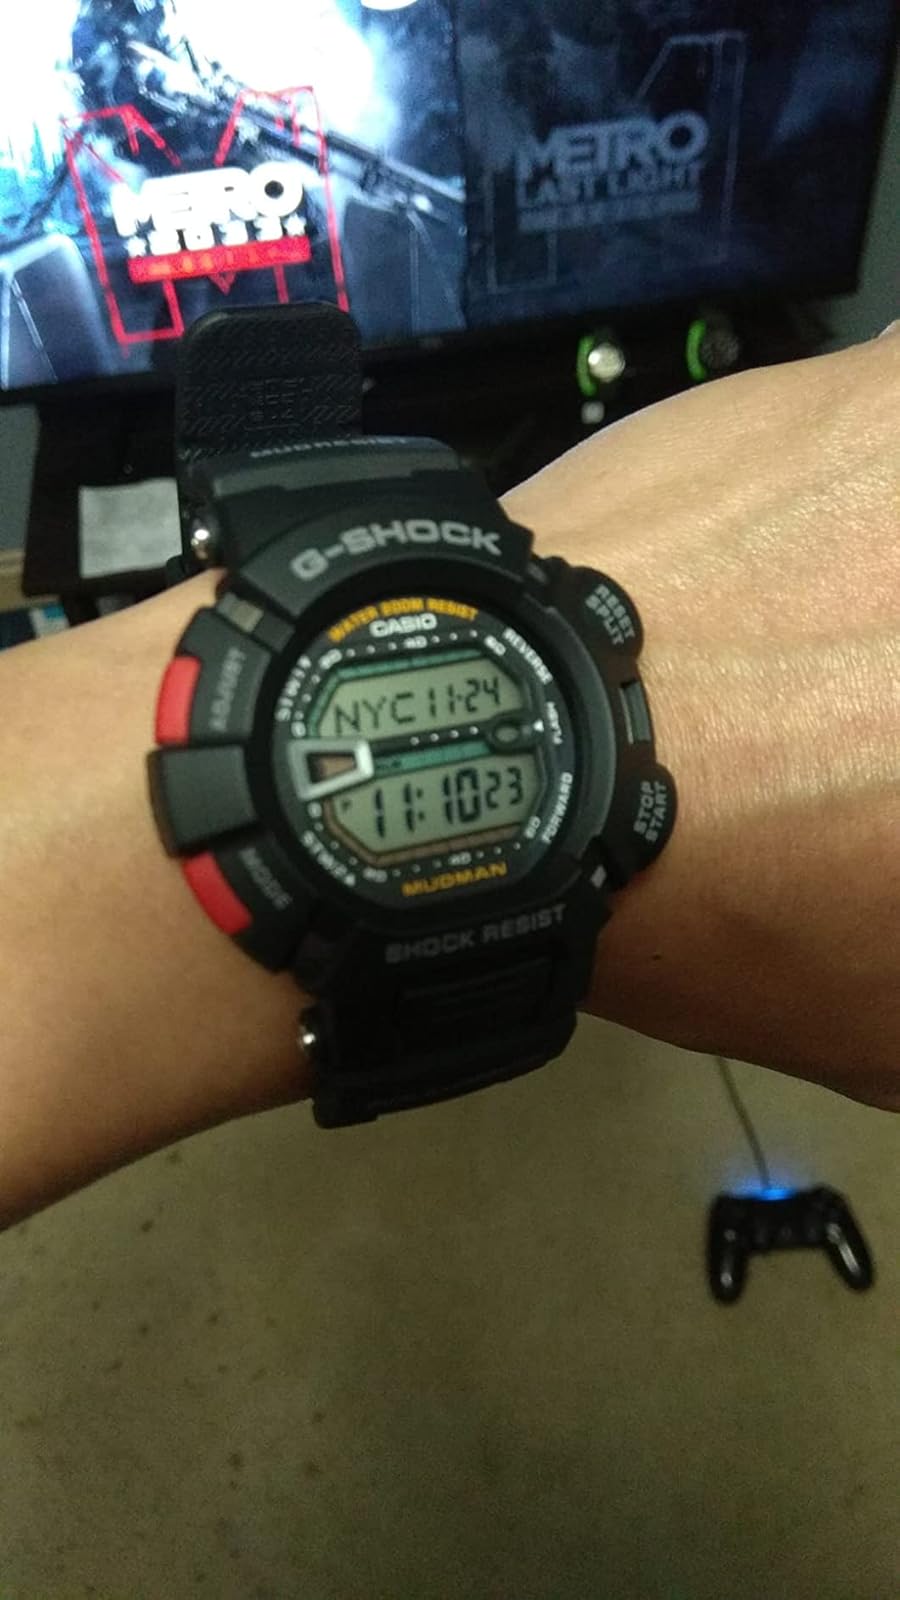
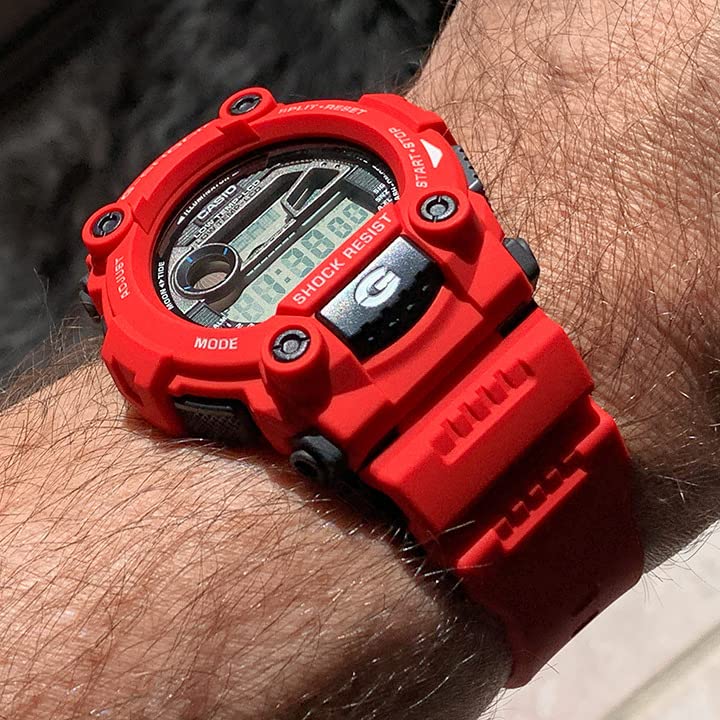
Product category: accessories_watch
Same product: no